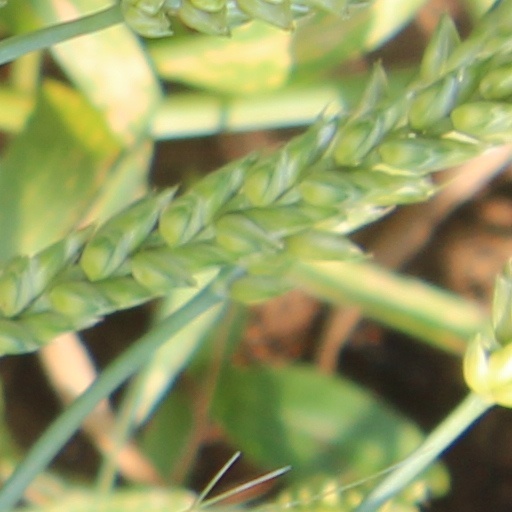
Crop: wheat